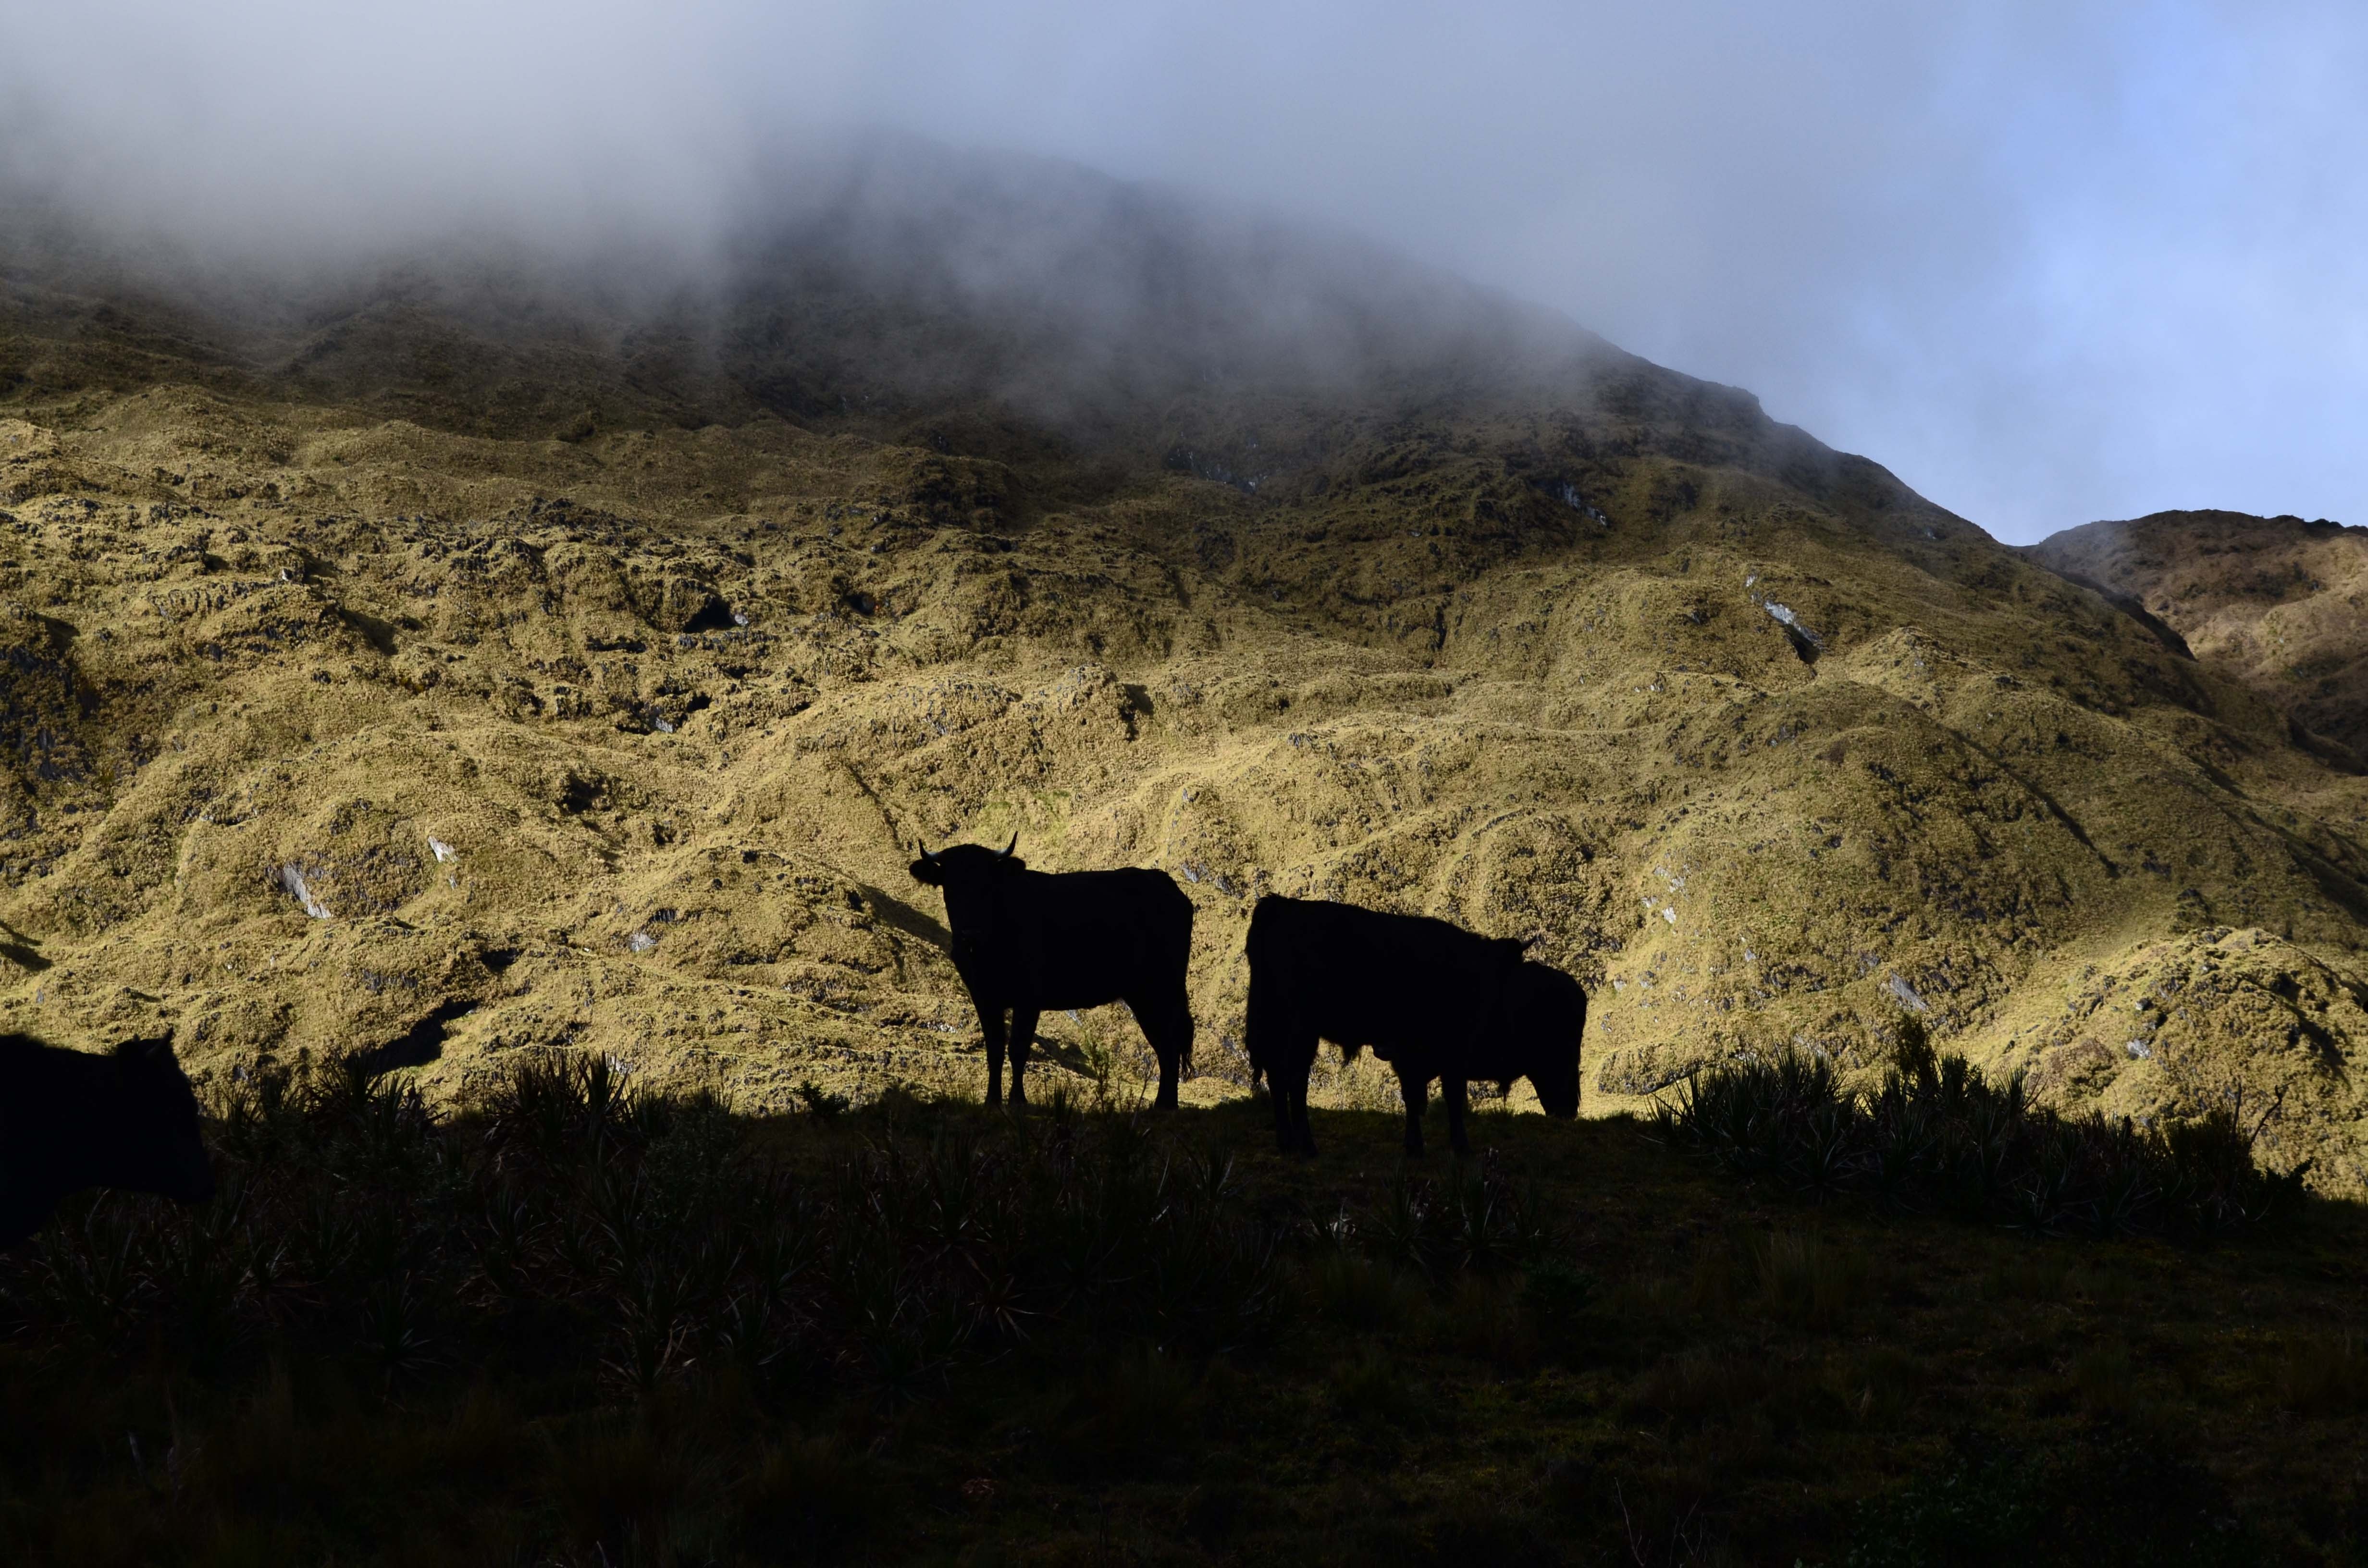
landscape, nature, rock, wilderness, mountain, cloud, sunset, morning, hill, valley, mountain range, plateau, bulls, rural area, peruvian andes, geographical feature, atmospheric phenomenon, mountainous landforms, cattle like mammal